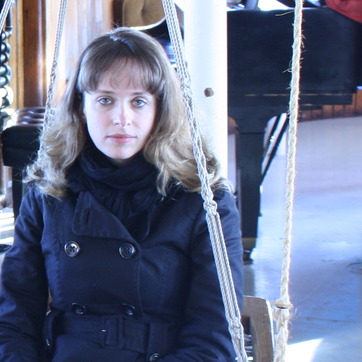
Material: hair